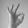
ASL letter: F